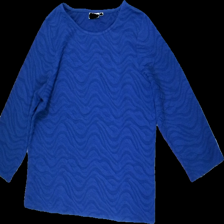
View: front
Type: Blouse
Category: Ladies
Brand: Not in the list
Brand text on label: dea
Material: 100% Polyester
Cut: Regular, C-collar
Size: L
Price range: <50
Recommended usage: Recycle
Description: blue blouse